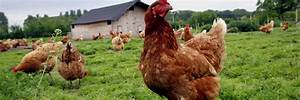
Label: chicken